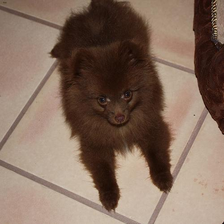
Species: dog
Breed: pomeranian